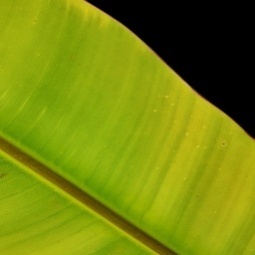
Label: Sulphur